Anton Krošl

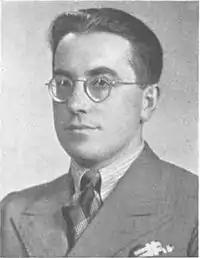
Anton Krošl (1905–1945), Slovenian politician, historian and writer

Anton Krošl (18 May 1905, in Brežice – 4 May 1945, in the concentration camp Neuengamme-Hamburg) was a Slovenian historian, educator, politician, and writer.